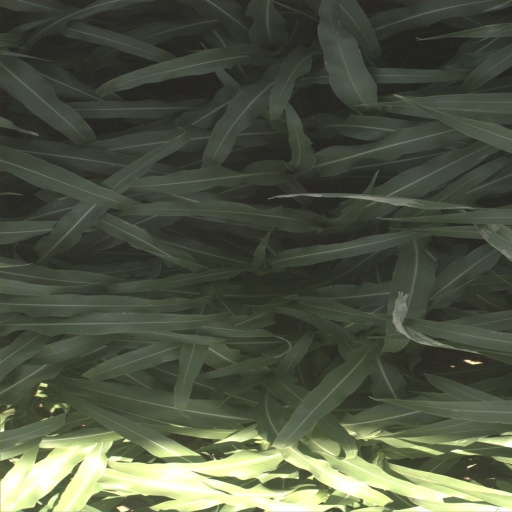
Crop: sorghum